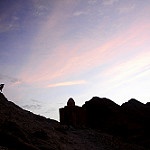
Label: mountain